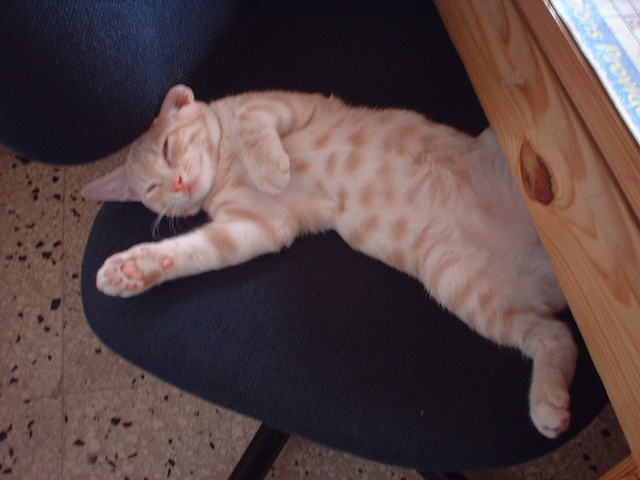
user: Given an image and a question. Answer the question in a short answer. Question: What is the cat lying on? Short Answer:
assistant: chair